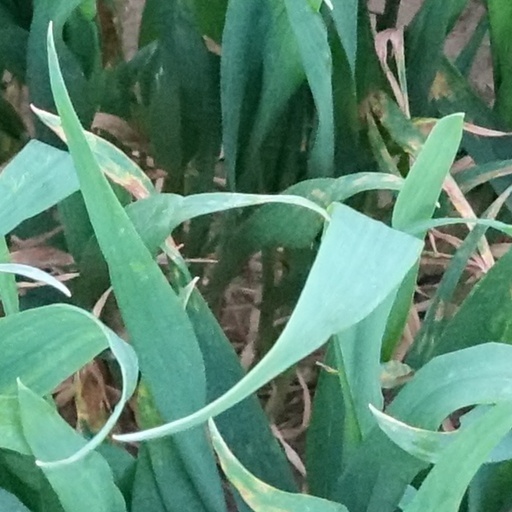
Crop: wheat